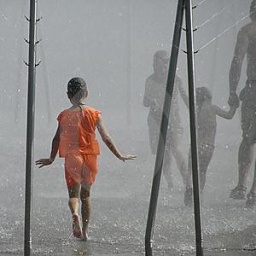
girl in orange